St. Rose Roman Catholic Church Complex (Lima, New York)

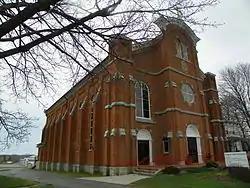

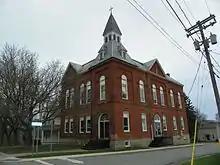
Brendan Hall parochial school

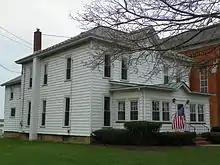
The rectory/parish hall

St. Rose Roman Catholic Church Complex is a Roman Catholic church complex located at Lima in Livingston County, New York. The complex consists of four contributing buildings: 1) St. Rose Church, constructed 1870–1873; 2) Brendan Hall, constructed in 1894 as a parochial school; 3) rectory; and 4) convent.